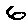
Label: 6